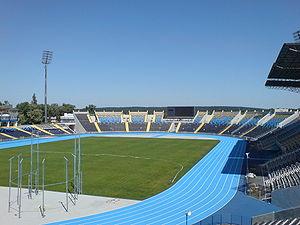
Le stade Zdzisław-Krzyszkowiak, en polonais Stadion im. Zdzisława Krzyszkowiaka, est un stade polonais multi-usages situé à Bydgoszcz, en Pologne. Il a été baptisé ainsi en juin 2003 du nom de Zdzisław Krzyszkowiak.
La 11ᵉ édition des Championnats d'Europe espoirs d'athlétisme se déroule du 13 au 16 juillet 2017 à Bydgoszcz en Pologne.
La 21ᵉ édition du Championnat d'Europe de football espoirs se déroule en Pologne du 16 au 30 juin 2017.